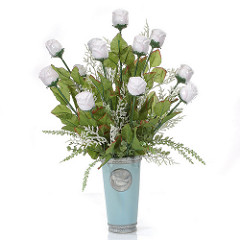
Flower: rose